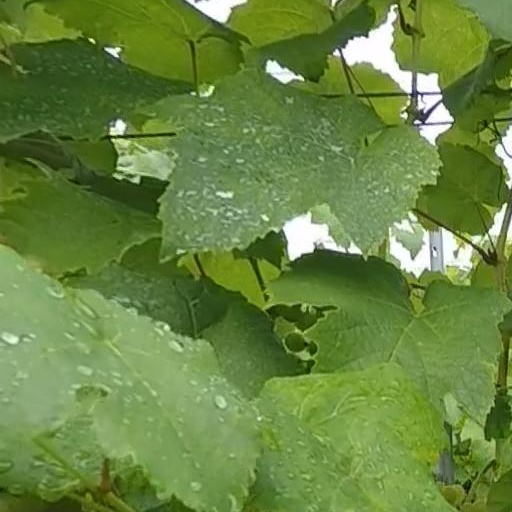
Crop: grape